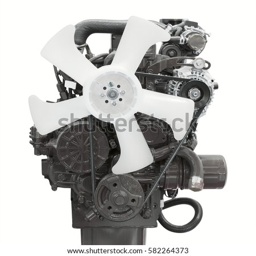
the image of an engine under the white background